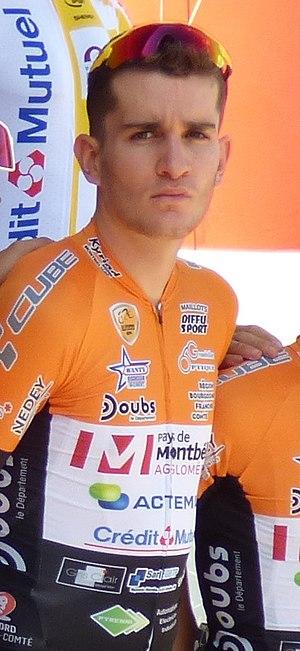
Théo Delacroix lors du Tour Alsace 2019
Théo Delacroix, né le 21 février 1999, est un coureur cycliste français, membre du CC Étupes.